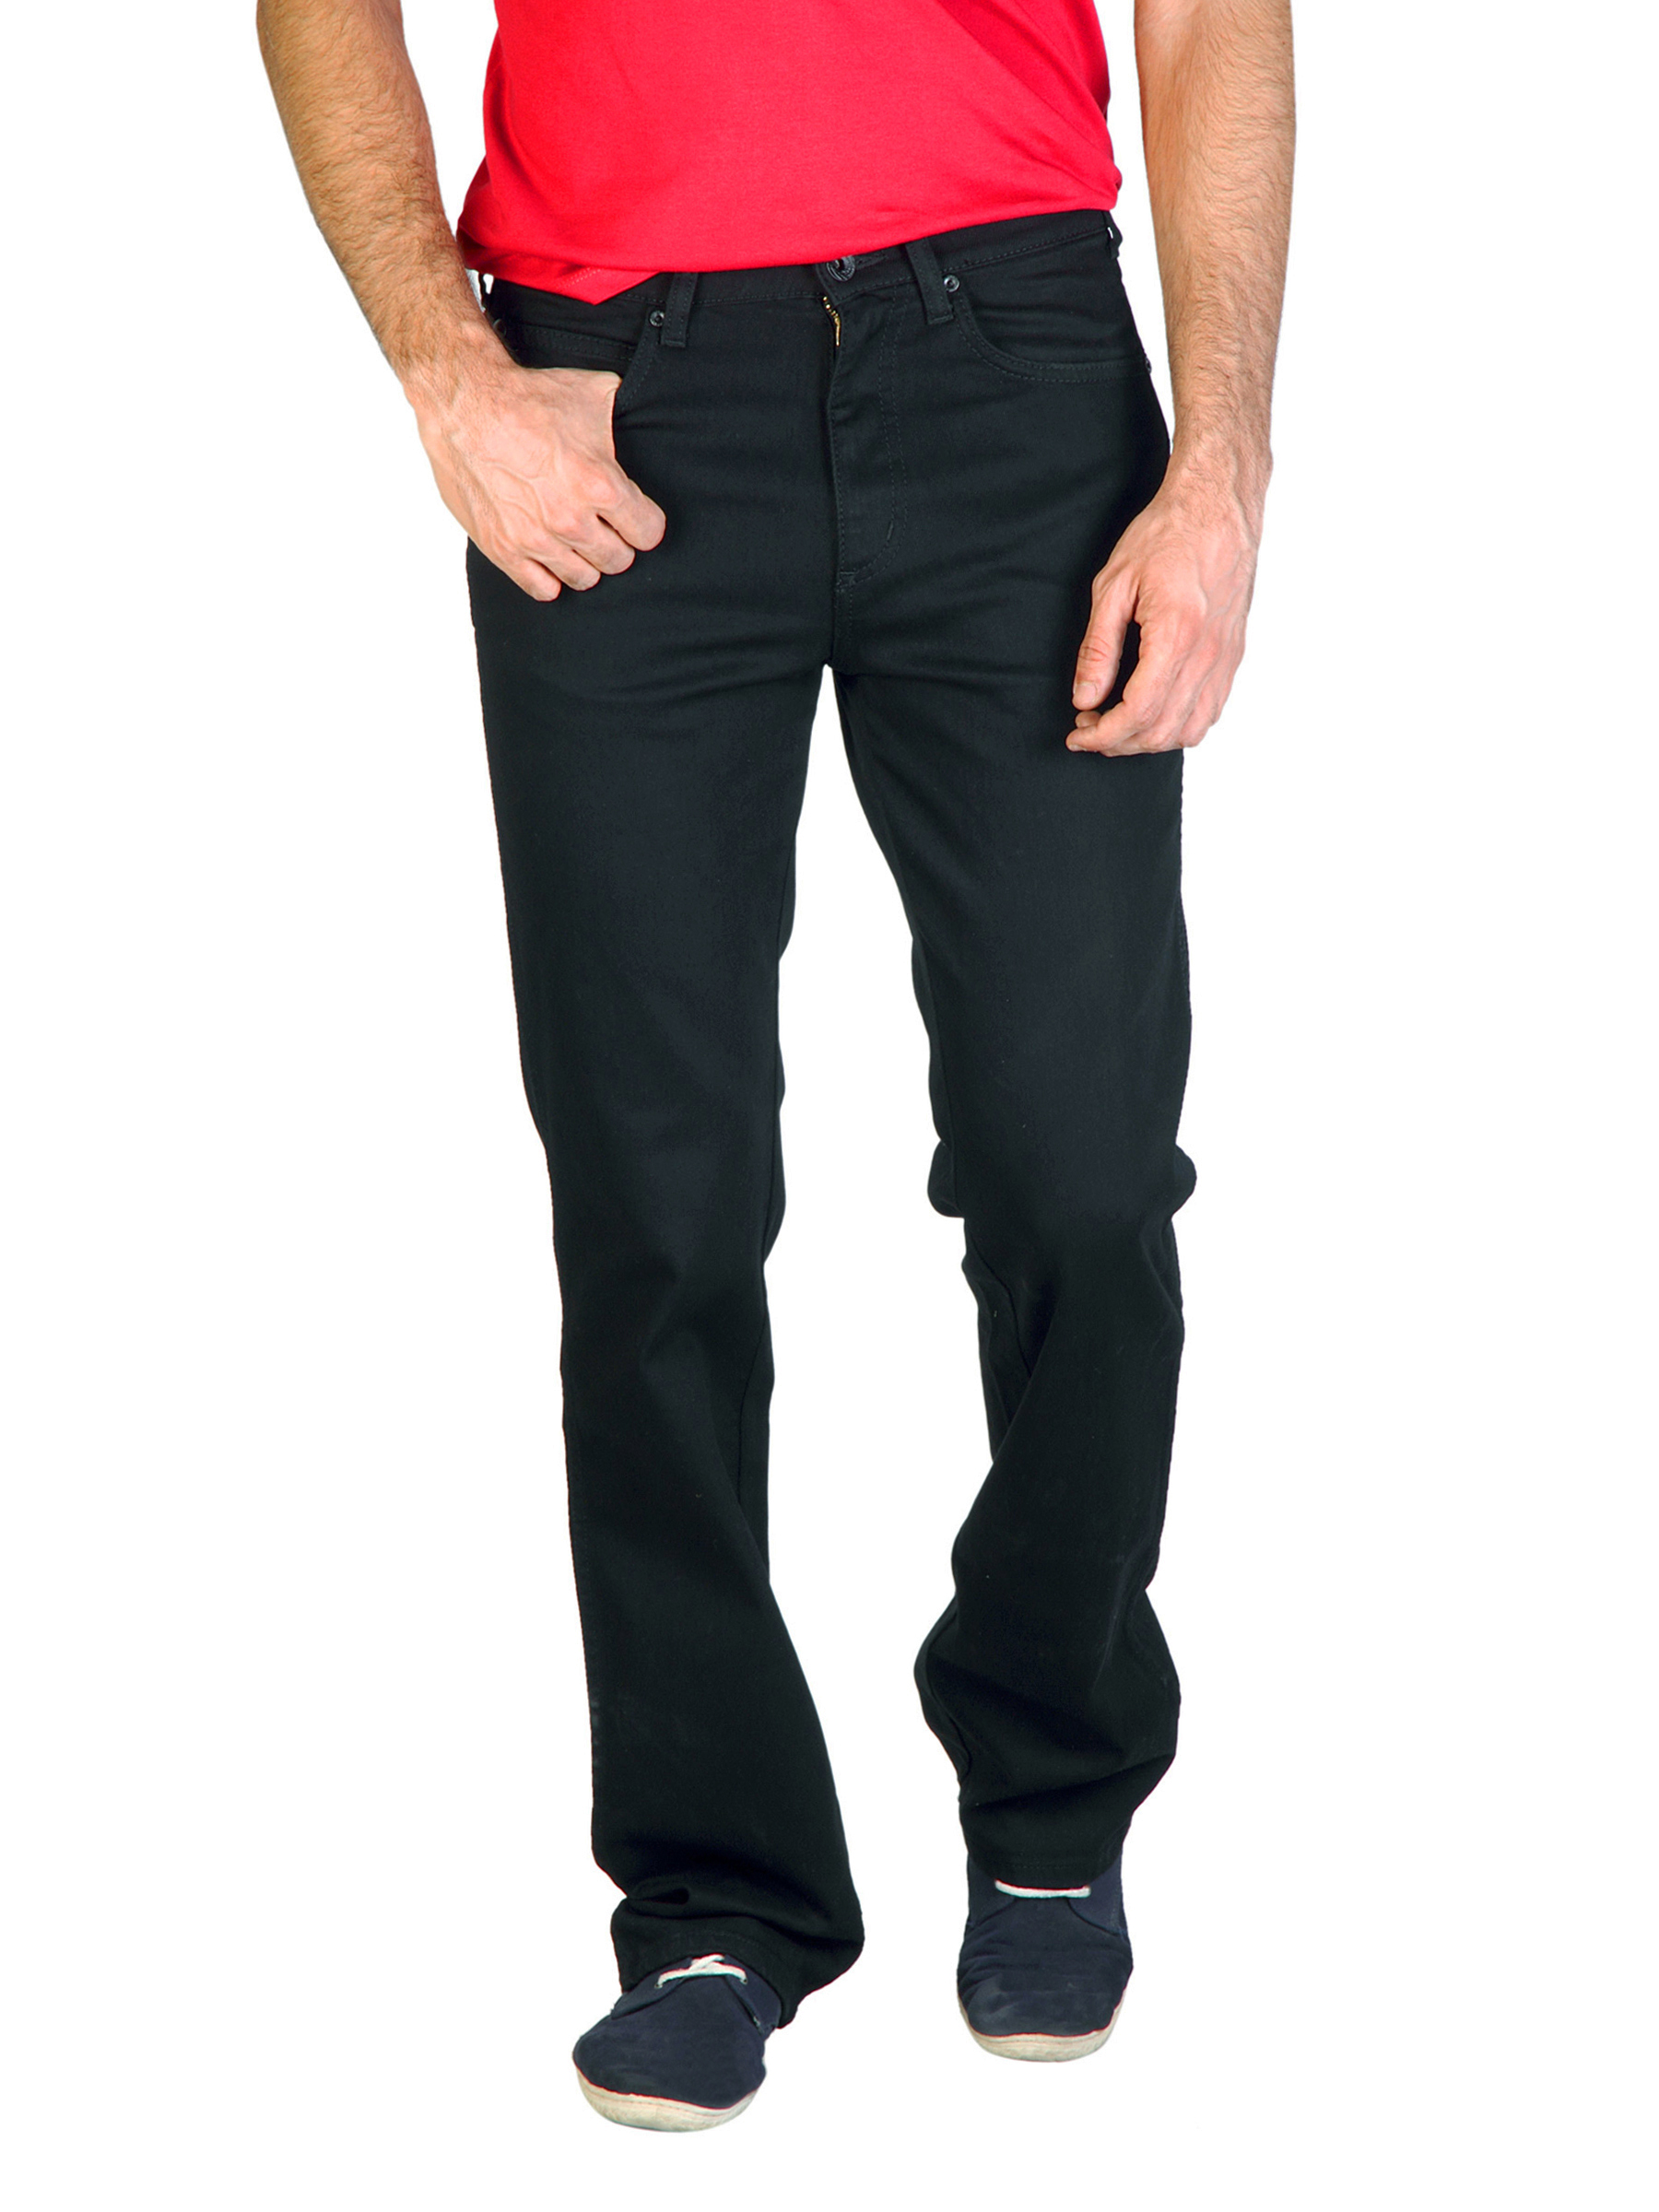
Wrangler Men Black Texas Jeans
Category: Apparel / Bottomwear / Jeans
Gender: Men
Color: NA
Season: Fall 2016
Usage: Casual